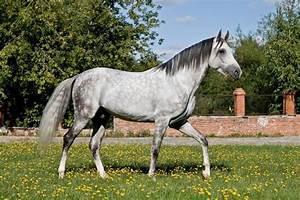
horse